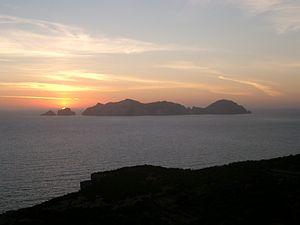
Palmarola est une petite île appartenant à l'archipel des Îles Pontines, dans la mer Tyrrhénienne. Elle se trouve à 7,2 km à l'ouest de Ponza. C'est la deuxième île de l'archipel par la taille après celle-ci.